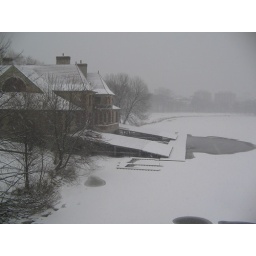
The old Harvard boat house on the Charles river in the winter freeze [February 2008].